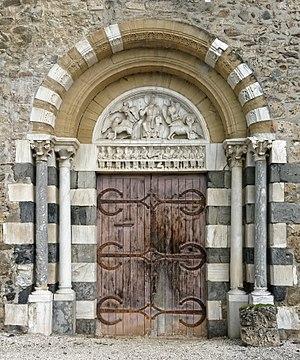
Vizille est une commune française située, géographiquement dans la vallée de la Romanche, administrativement dans le département de l'Isère et en région Auvergne-Rhône-Alpes.